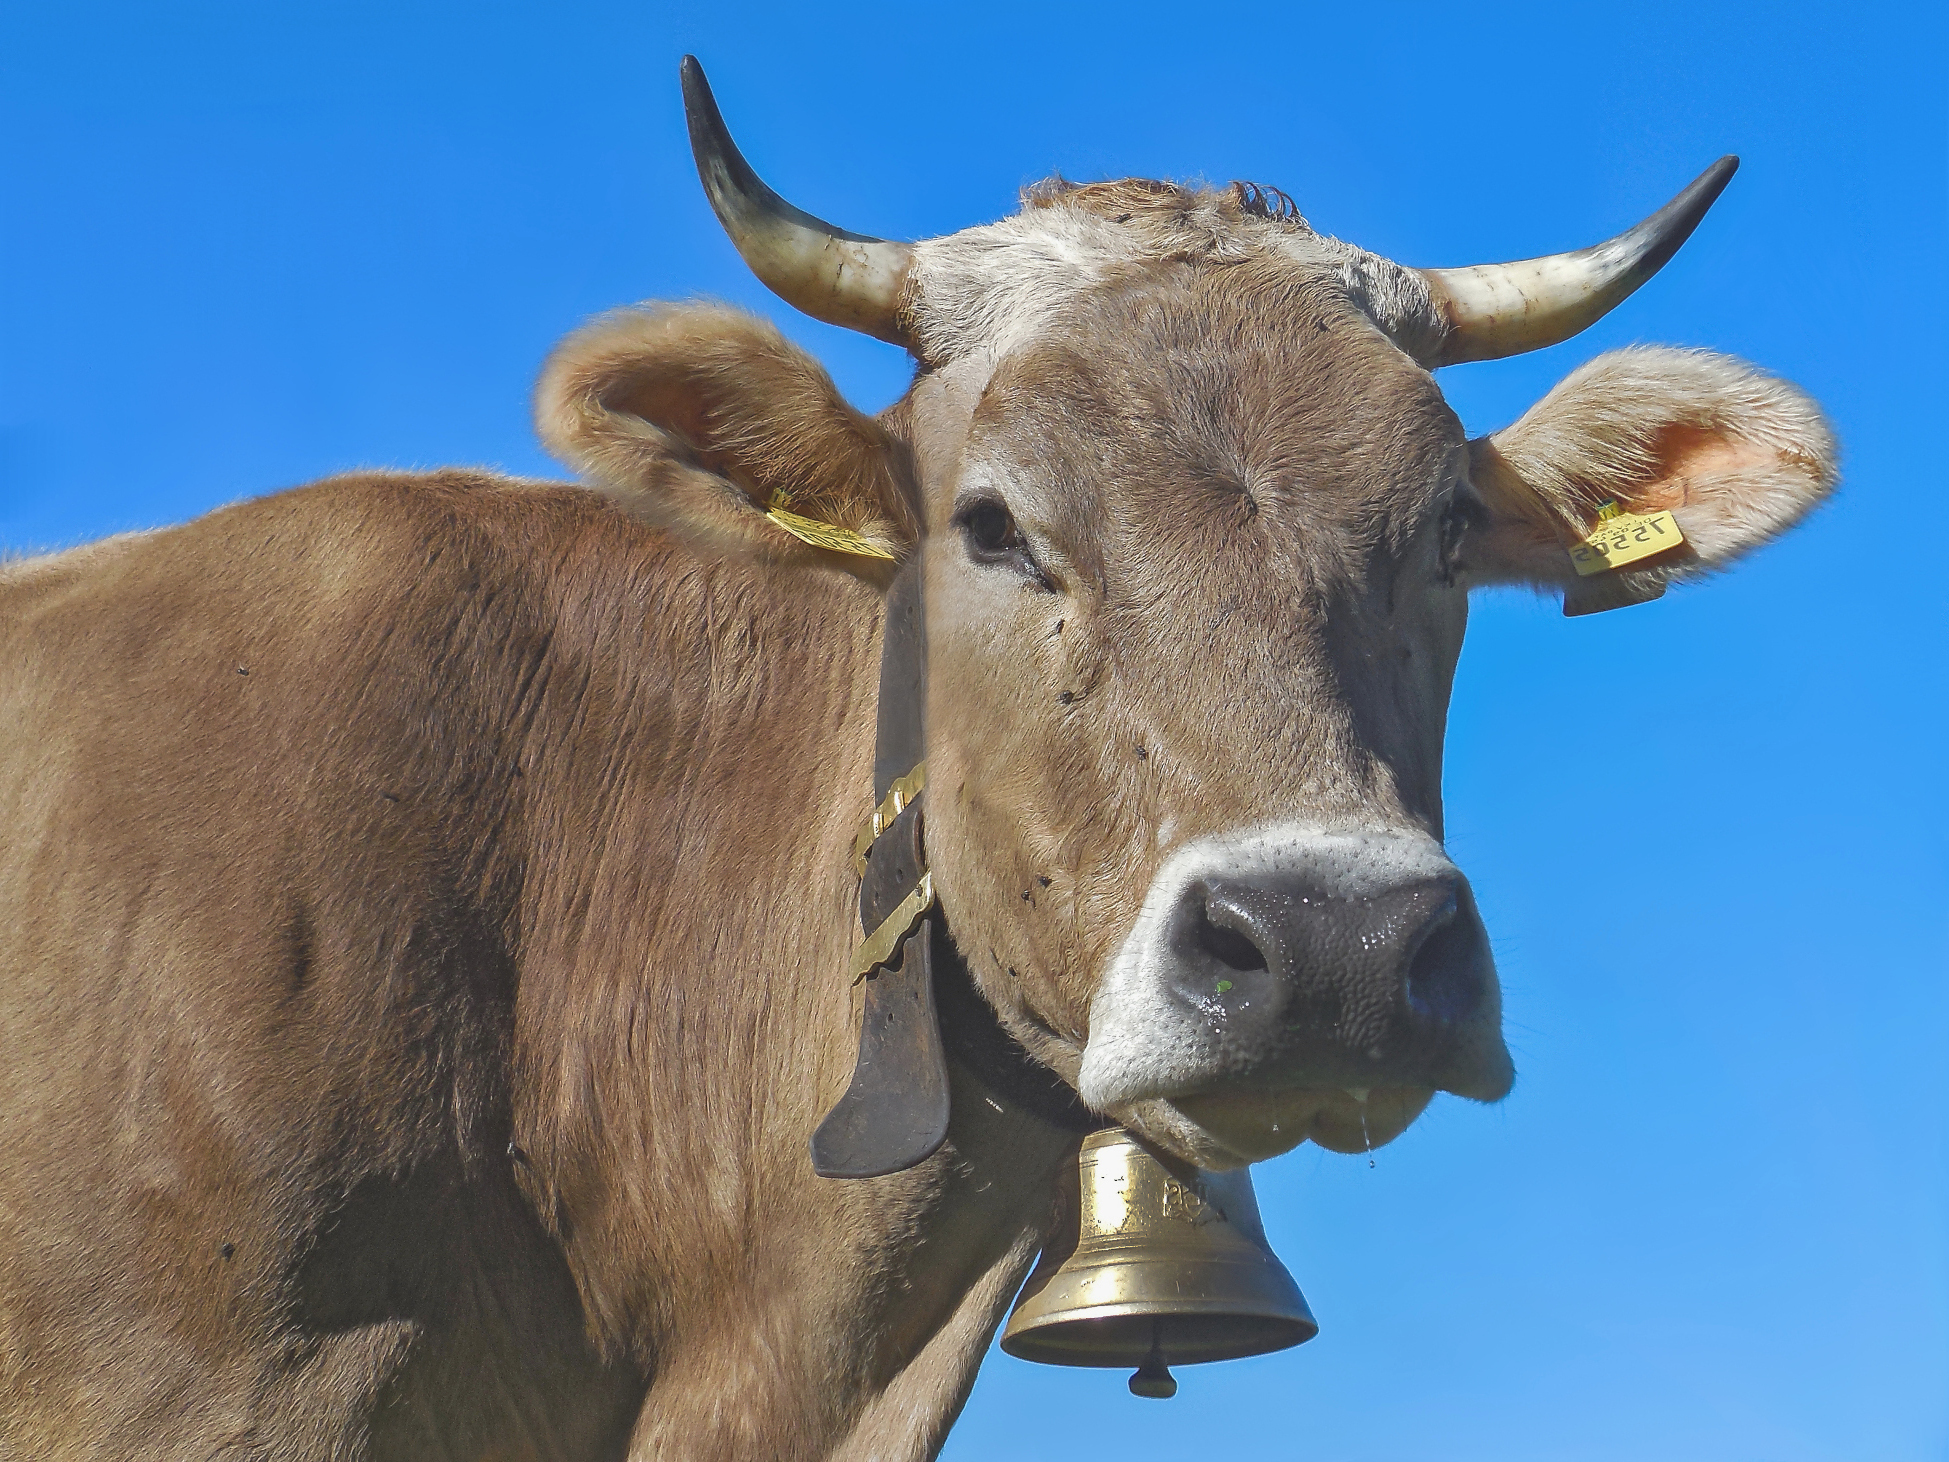
milk, cow, beef, cattle like mammal, horn, fauna, sky, wildlife, cow goat family, snout, dairy cow, ox, livestock, pasture, terrestrial animal, texas longhorn, bull